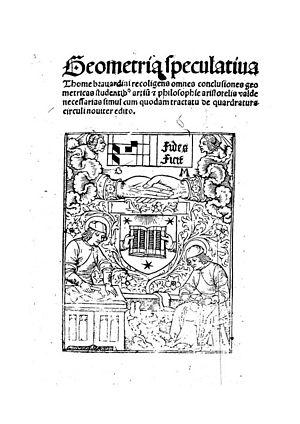
Thomas Bradwardine, est un archevêque anglais, souvent appelé « the Profound Doctor ». Il est sans douté né à Hartfield dans le Sussex ou à Chichester.